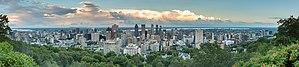
Montréal vue du belvédère du mont Royal
Le Canada est un pays situé dans la partie septentrionale de l'Amérique du Nord. Monarchie constitutionnelle à régime parlementaire constituée en fédération, composée de dix provinces et trois territoires, le pays est encadré par l'océan Atlantique à l'est, l'océan Arctique au nord et l'océan Pacifique à l'ouest. Le Canada comprend deux frontières terrestres avec les États-Unis, l'une au sud et l'autre au nord-ouest avec l'Alaska, ainsi qu'une frontière maritime avec la France, par le biais de l'archipel de Saint-Pierre-et-Miquelon, et le Danemark, par le biais du Groenland. Le territoire terrestre canadien s'étend sur 10 millions de kilomètres carrés, ce qui en fait le deuxième pays du monde pour la superficie après la Russie. En 2019, il compte plus de 37 millions d'habitants et est ainsi le 37ᵉ pays du monde en ce qui concerne la population. Le territoire contient plus de 31 700 lacs, ce qui fait du Canada l'un des pays possédant les plus grandes réserves d'eau douce du globe. Les langues officielles au niveau fédéral sont l'anglais et le français. La capitale fédérale est Ottawa et la monnaie, le dollar canadien.